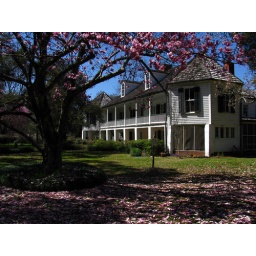
front of the big house with pink magnolias in bloom